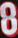
Number: 8